The Minus Man

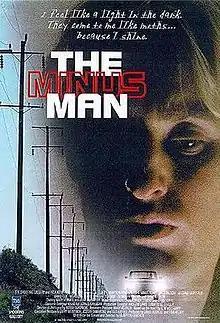
Theatrical release poster

The Minus Man is a 1999 thriller film starring Owen Wilson and Janeane Garofalo. It is based on the novel by Lew McCreary, and directed by Hampton Fancher, who also wrote the screenplay. The film centers on a serial killer whom Fancher describes as "a cross between "Psycho"'s Norman Bates, Melville's Billy Budd and "Being There"'s Chauncey Gardner".